Firmin Bouisset

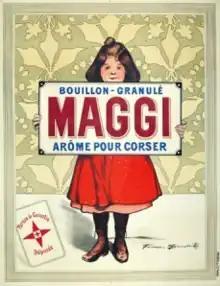
Advertising poster by Bouisset, "Maggi Arome Pour Corser" circa 1895.

At a time when posters were a popular form of advertising, Bouisset created posters with enduring images for a number of different French food companies such as Maggi and Lefèvre-Utile. For the latter company, he used their LU initials as an ad logo as part of an 1897 poster image for a line of butter biscuits featuring "Petit Ecolier" ("The Little Schoolboy"). A variation is still being used by the company today.